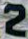
Number: 2